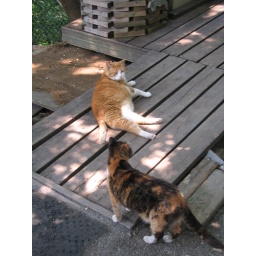
There's a cat sanctuary near the Parliament buildings, and this orange cat is quite possibly the largest I've ever seen.